Pratihara dynasty

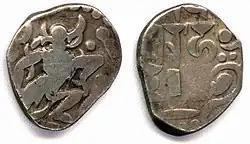

The Pratihara dynasty, also called the Gurjara-Pratiharas, the Pratiharas of Kannauj or the Imperial Pratiharas, was a prominent medieval Indian dynasty which initially ruled the Gurjaradesa until its victory in the Tripartite Struggle in 816 which secured its right to the throne of Kannauj. Cadet branches of the dynasty ruled other minor states in the subcontinent.